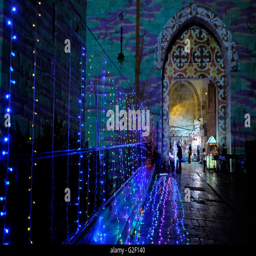
light art installation over tourist attraction in the old city during festival on 29